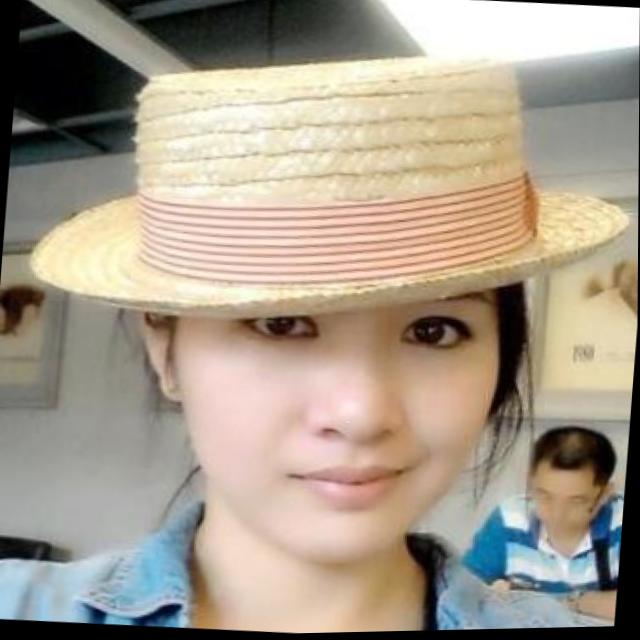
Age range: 21-44